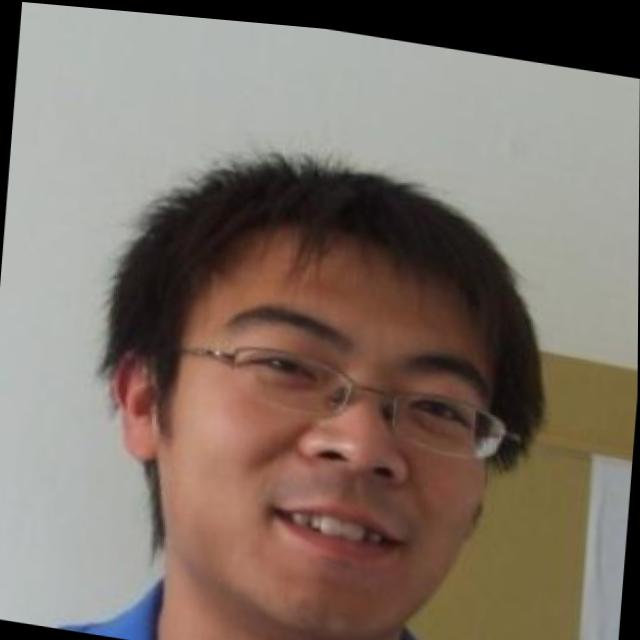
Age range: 13-20